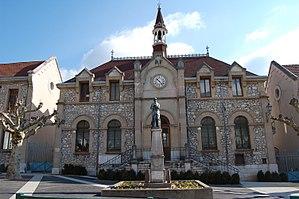
école élémentaire des 3 cours
Le Touvet est une commune française de 3256 habitants située dans le département de l'Isère en région Auvergne-Rhône-Alpes.